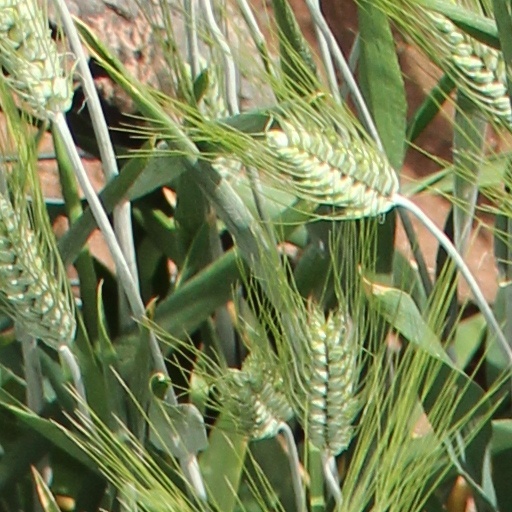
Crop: wheat